Dymaxion car

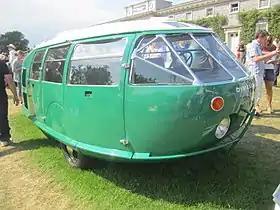
2010 replica of 1933 Dymaxion, by Norman Foster

Hemmings Motor News cites two "faithful or semi-faithful" replicas: